Derby Waterfront District

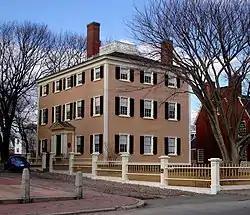
Hawkes House

The Historic Derby Street Neighborhood, also known as the Derby Waterfront District in Salem, Massachusetts encompasses a historically significant portion of the waterfront area of the city. It encompasses properties along Derby Street, which parallels the waterfront, eastward from the Salem Maritime National Historic Site to its junction with Fort Avenue, and includes properties on the side streets between Derby and the waterfront. In addition to the National Historic Site, it includes the House of Seven Gables, a National Historic Landmark District.